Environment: real
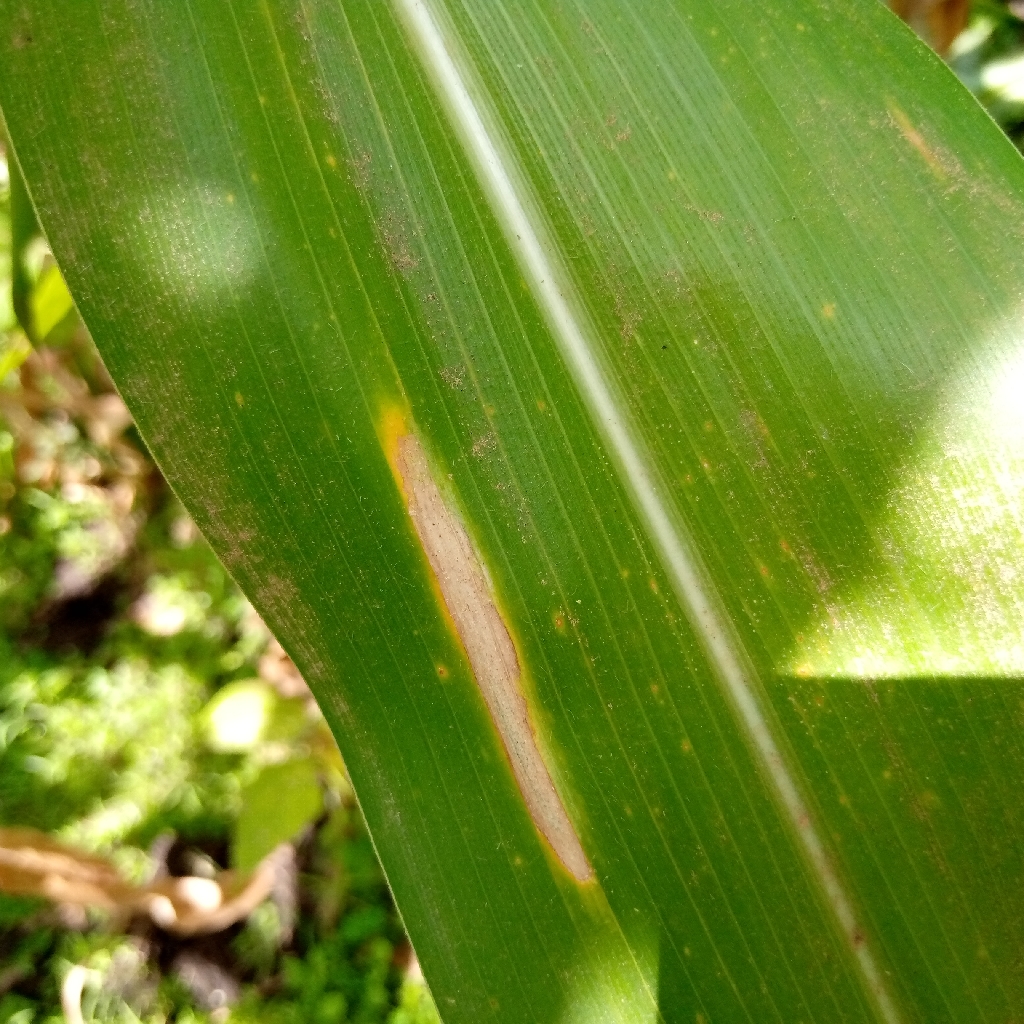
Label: northern_corn_leaf_blight